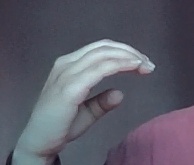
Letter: jeem